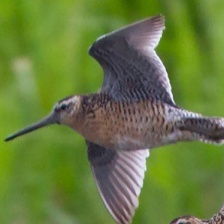
Species: SHORT BILLED DOWITCHER
Scientific name: LIMNODROMUS GRISEUS